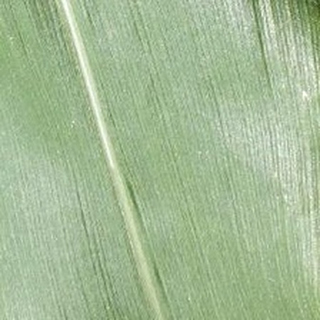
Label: healthy_corn